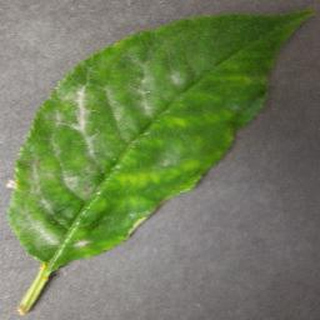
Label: cherry_powdery_mildew